Answer in natural language. Considering the relative positions, where is Laptop (highlighted by a red box) with respect to side table (highlighted by a green box)? Choose between the following options: right or left
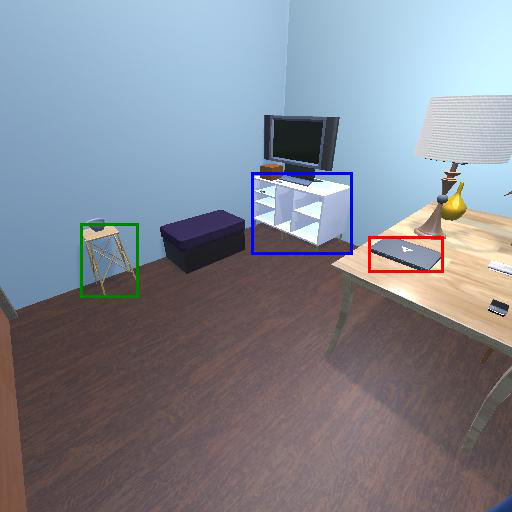
<answer>right</answer>